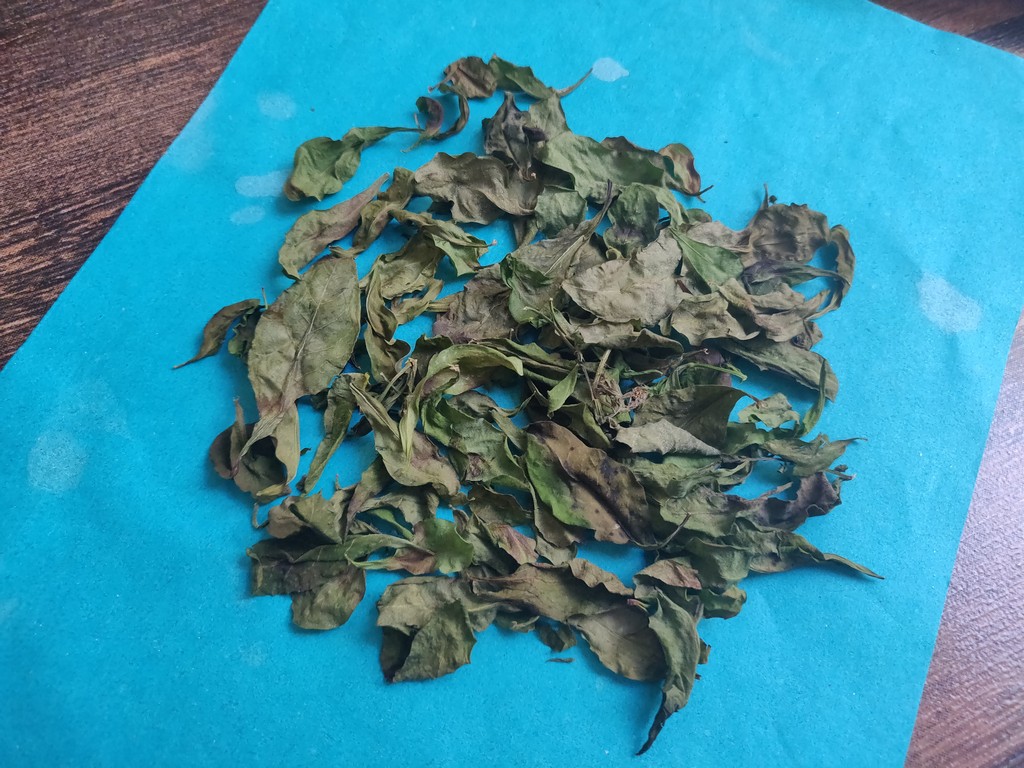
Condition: Dried
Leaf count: multiple
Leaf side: unknown